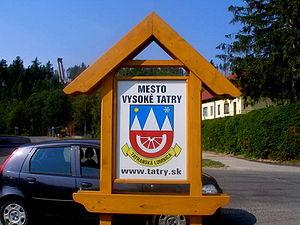
Tatranská Lomnica est un quartier de Vysoké Tatry, dans la région de Prešov, dans le nord de la Slovaquie. Il s'agit également d'une station de sports d'hiver.